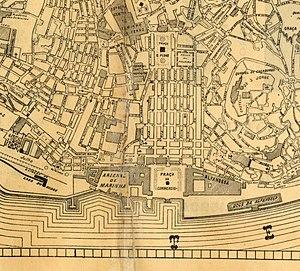
La Baixa Pombalina ou plus simplement Baixa est un quartier du centre de Lisbonne. Il comprend le réseau de rues perpendiculaires au nord de la Praça do Comércio, à peu près entre Cais do Sodré et le quartier de l'Alfama, en dessous du Château Saint-Georges, et s'étend au nord jusqu'aux places de Rossio et Figueira et l'Avenida da Liberdade.